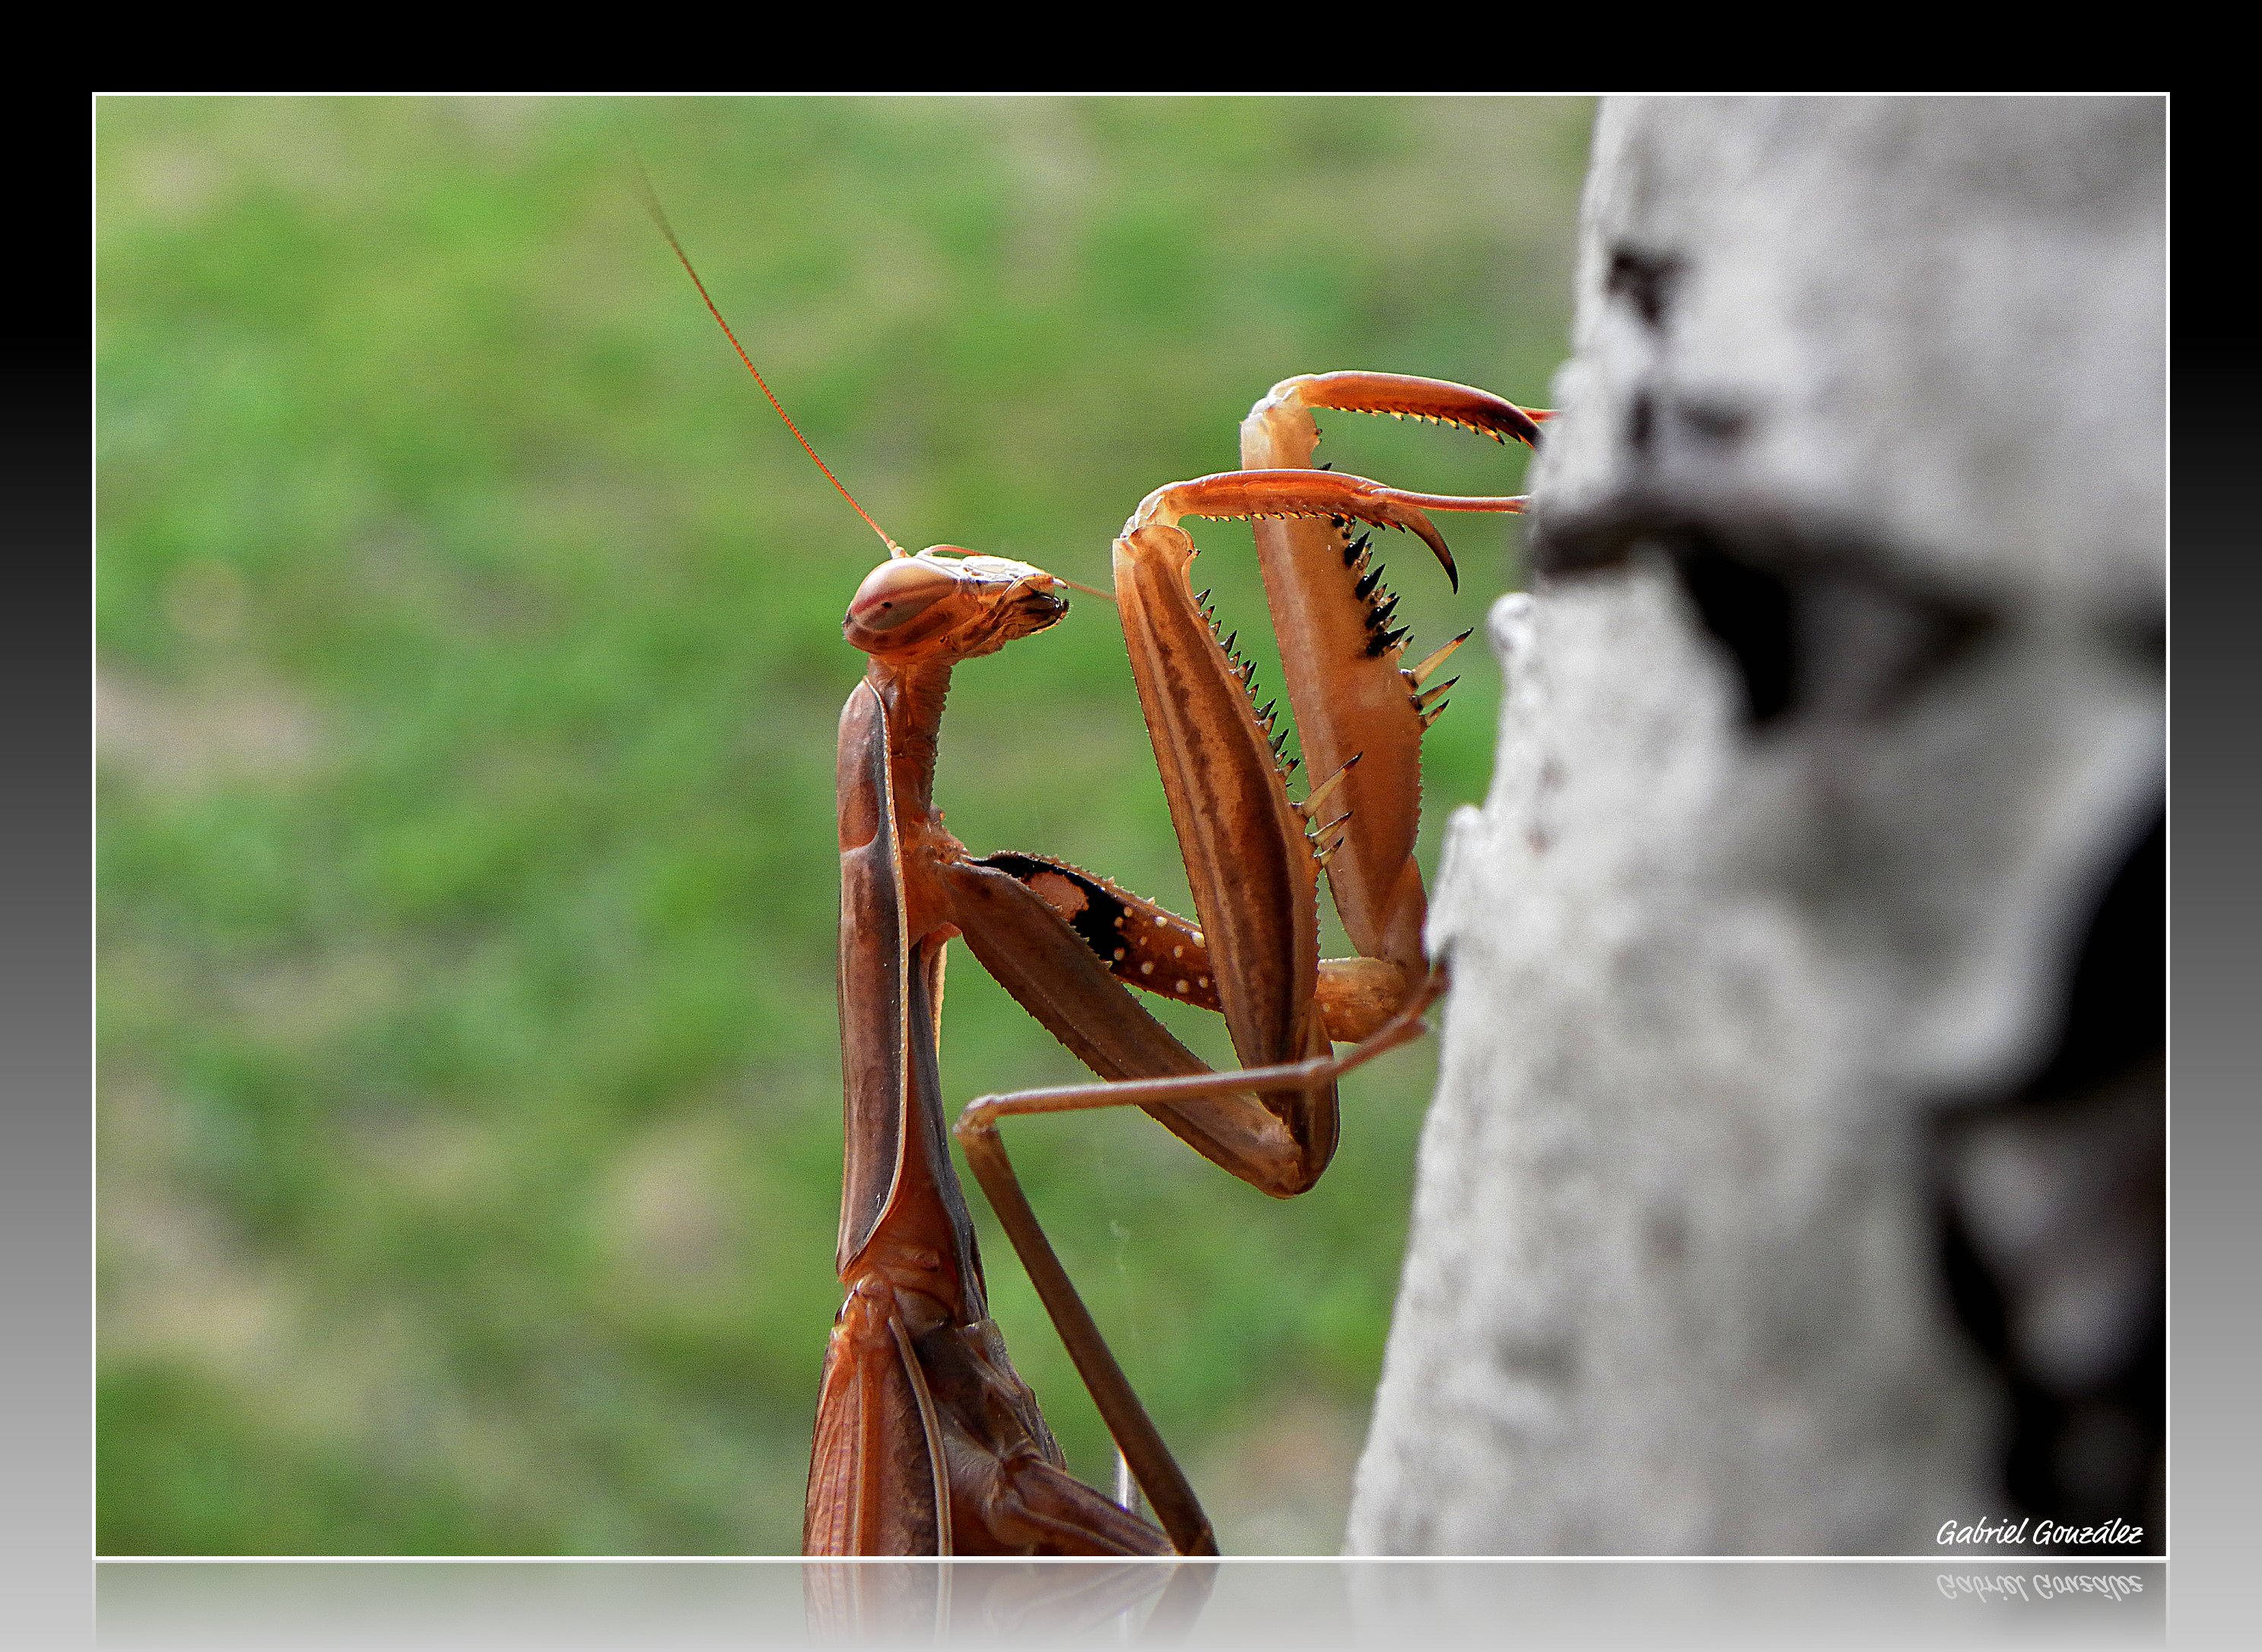
nature, insect, macro, fauna, invertebrate, close up, animals, mantis, naturaleza, ggl1, xovesphoto, animales, gphoto, macro photography, arthropod, plant stem